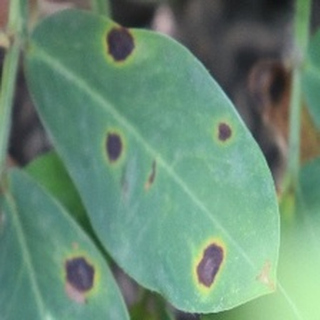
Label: groundnut_late_leaf_spot